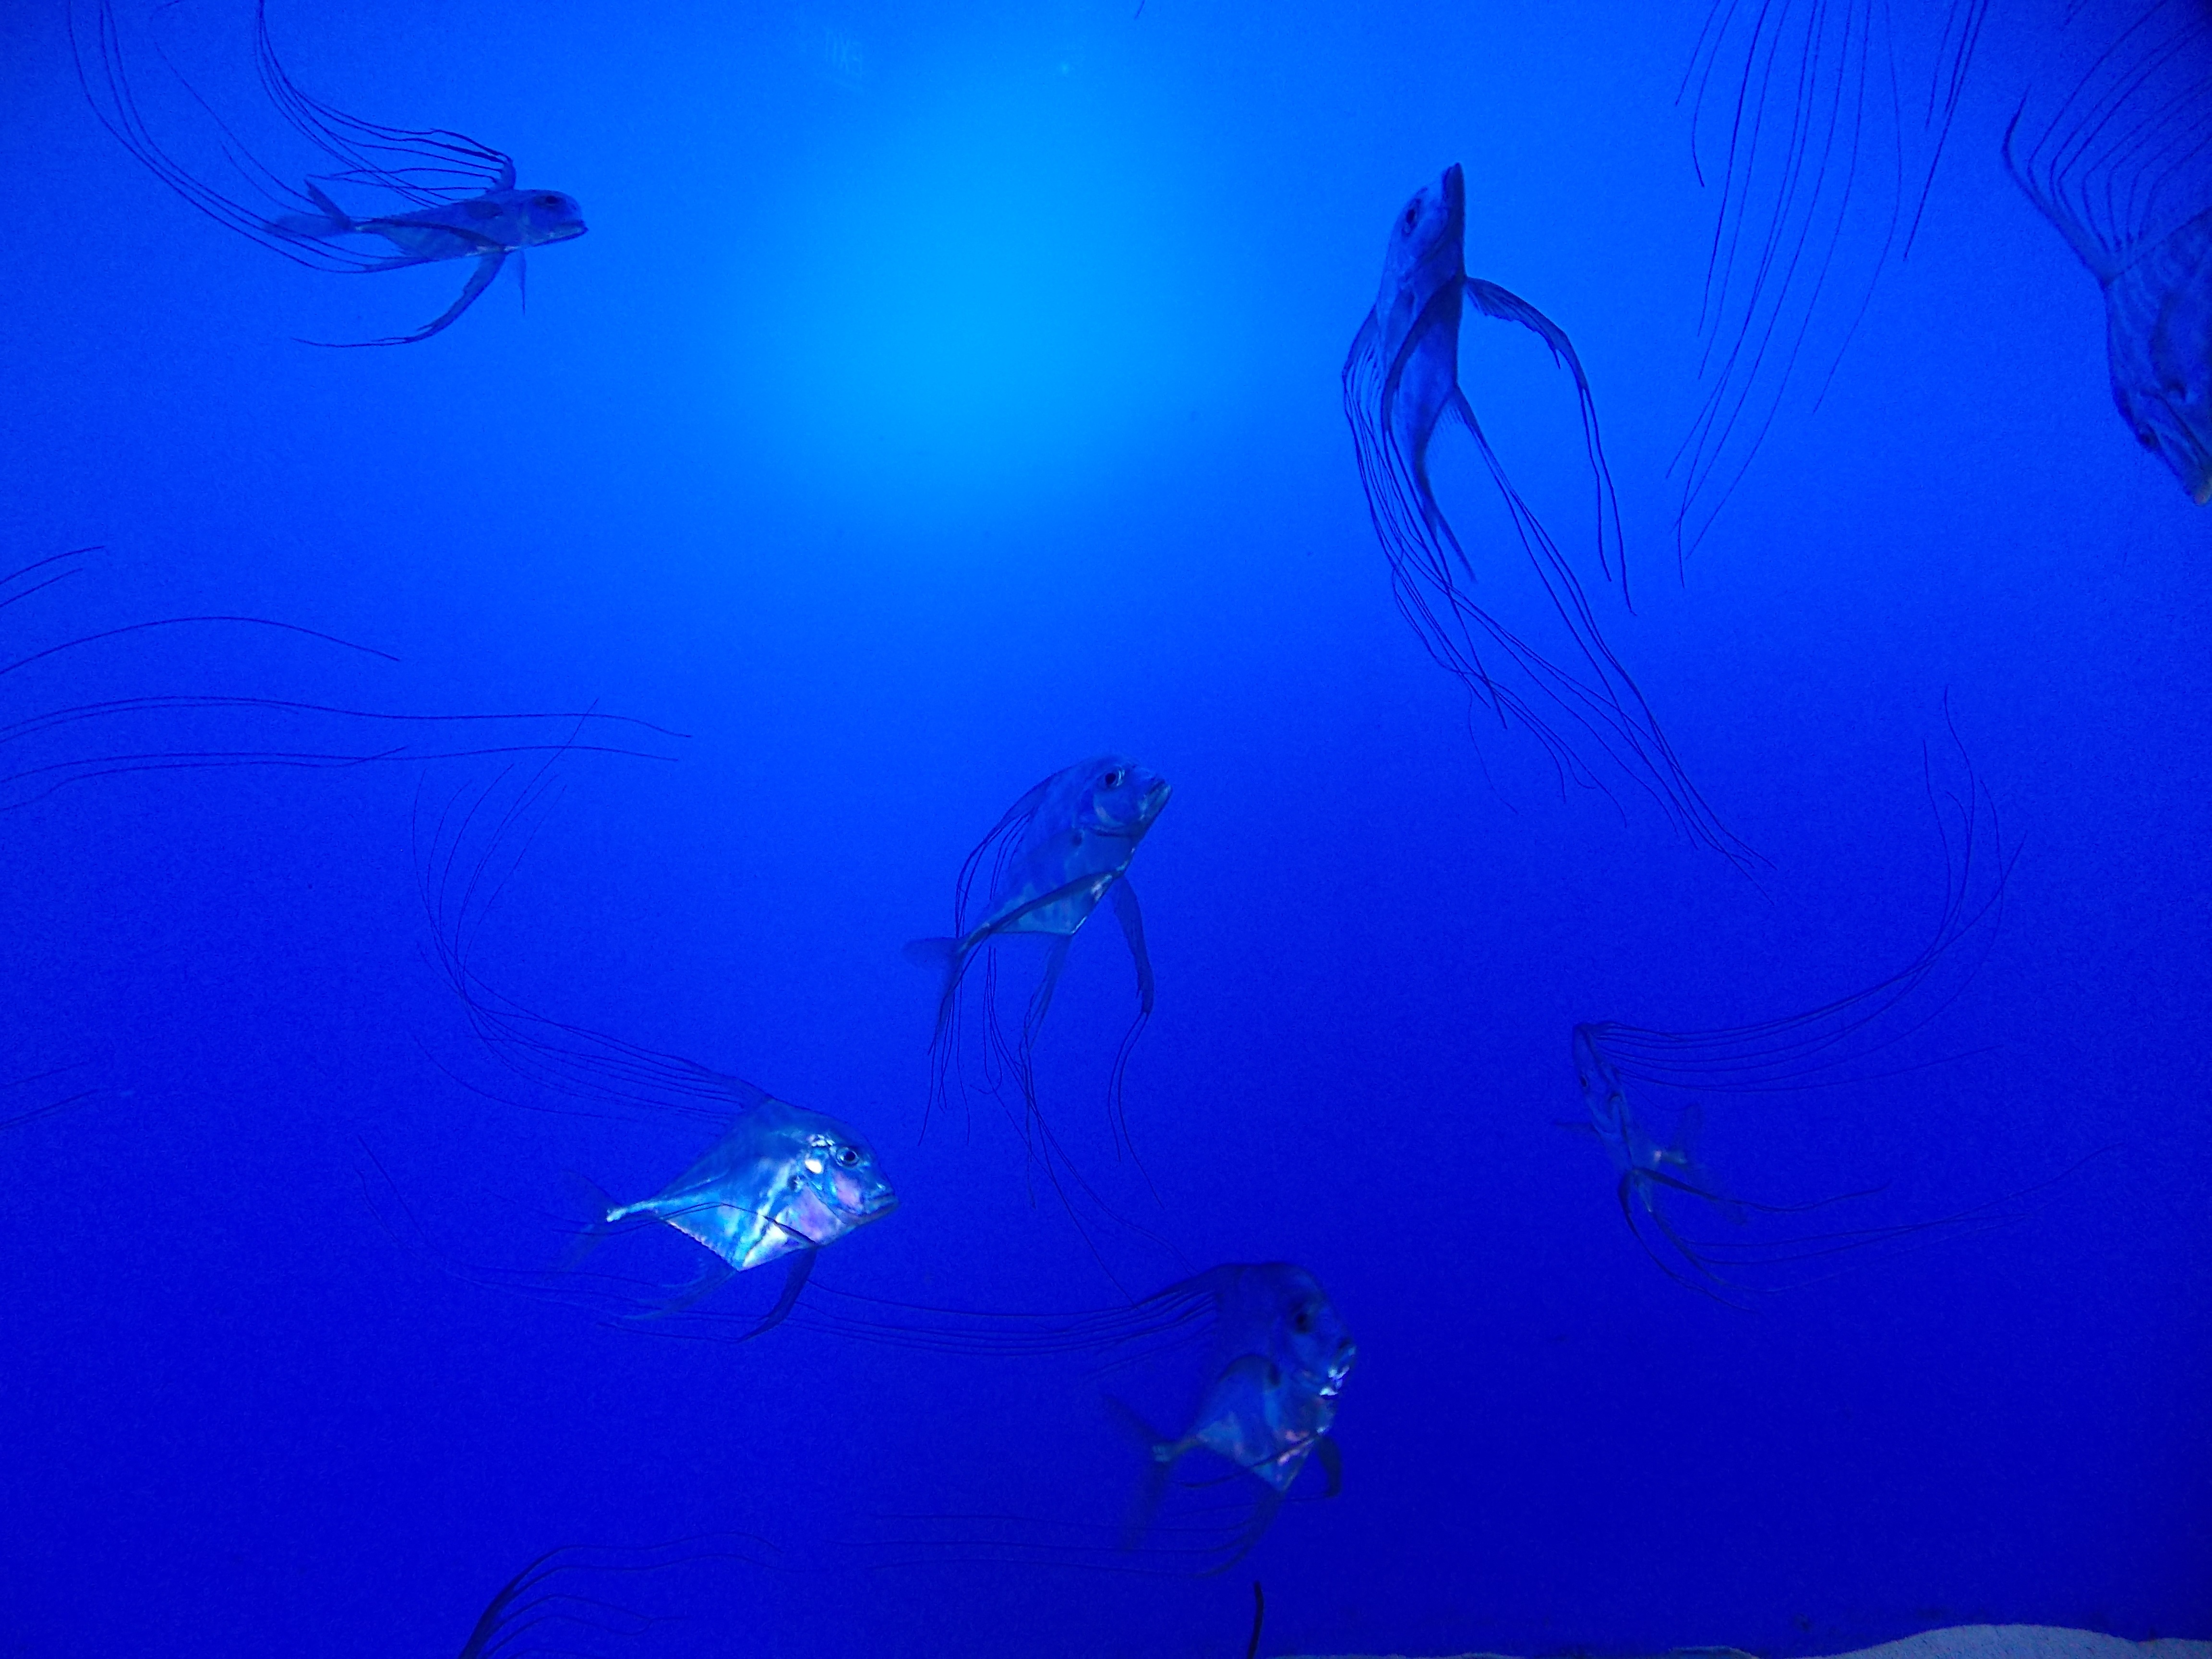
sea, ocean, underwater, biology, blue, fish, invertebrate, reef, aquarium, marine biology